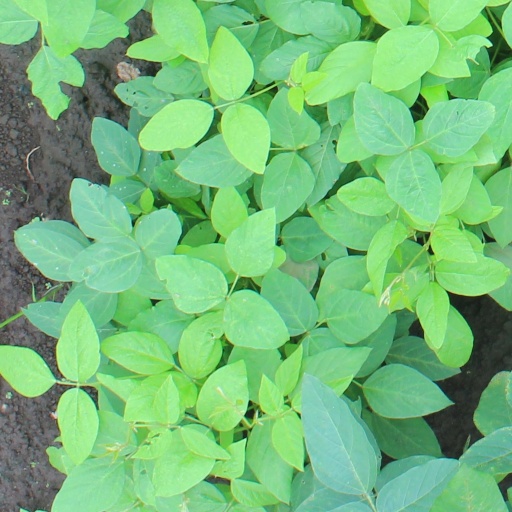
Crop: soybean